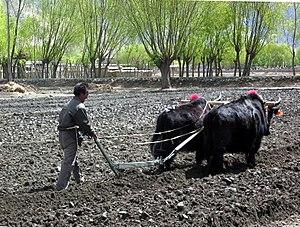
Dans l’ancien Tibet, selon la Mission permanente de la République populaire de Chine auprès de l'ONU, l’industrie était quasi inexistante, tout métal devait être importé. Au contraire la tibétologue Katia Buffetrille indique que les Tibétains exploitaient des mines.
L'agriculture au Tibet était autrefois dominée par l'agriculture de subsistance, c'est-à-dire une agriculture ayant pour but de pourvoir uniquement à la subsistance de la famille.
Le Grand Bond en avant de Mao Zedong a provoqué une grande famine en Chine entre 1958 et 1962 et aurait fait 15 millions de morts.